Fan (machine)

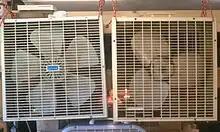
Two box fans

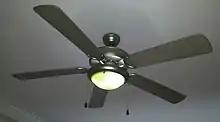
Ceiling fan with a lamp

A fan is a powered machine that creates airflow. A fan consists of rotating vanes or blades, generally made of wood, plastic, or metal, which act on the air. The rotating assembly of blades and hub is known as an "impeller", "rotor", or "runner". Usually, it is contained within some form of housing, or case. This may direct the airflow, or increase safety by preventing objects from contacting the fan blades. Most fans are powered by electric motors, but other sources of power may be used, including hydraulic motors, handcranks, and internal combustion engines.